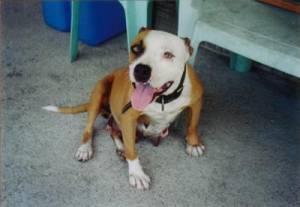
american pit bull terrier